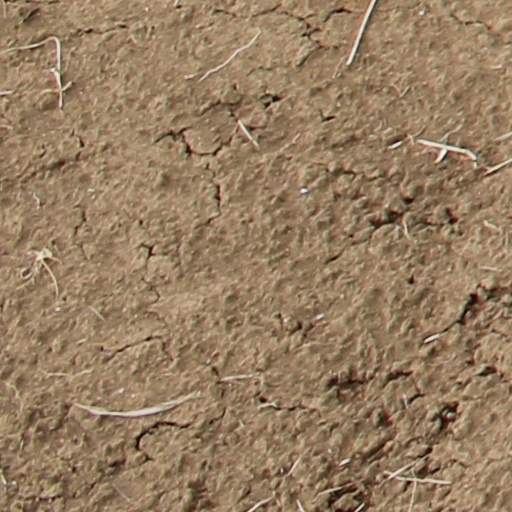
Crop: wheat